José Luis Zamanillo González-Camino

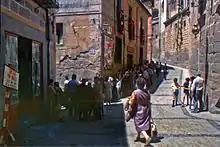
Spanish elections, 1977

During the final years of Francoism Zamanillo engaged in the launch of a broad Traditionalist organization. Following the so-called Ley Arias of December 1974, which legalized political associations, he first tried to mobilize support by means of a new periodical, "Brújula", gathering together "partidarios de la Monarquía tradicional, social y representativa". In June 1975 the initiative materialized with 25,000 signatures required as Unión Nacional Española; Zamanillo entered its Comisión Permanente and in early 1976 jointly with Gonzalo Fernández de la Mora its presidency, becoming also member of Junta Directiva. The association, in 1976 officially registered as political party, adhered to Traditionalist principles; Zamanillo explained its objectives as "lo que hay que hacer es un 18 de julio pacífico y político", played down differences with other right-wing groupings and advanced suggestions of a National Front, formed by UNE, , and others. In May 1976 he co-organized Traditionalist attempt to dominate the annual Carlist Montejurra gathering, since mid-1960s controlled by the Hugocarlistas; the day produced violence, with two Partido Carlista militants shot.